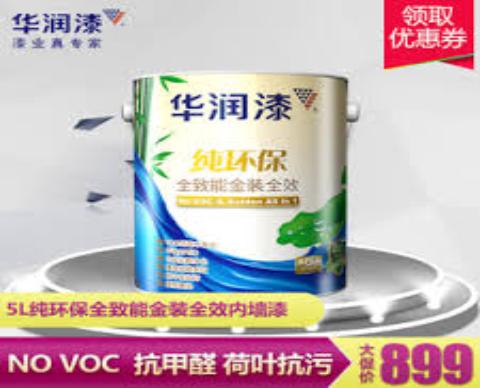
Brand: huarun
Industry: Others